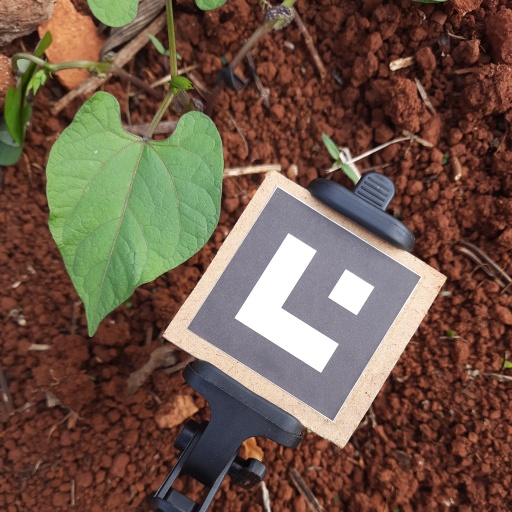
Observations: wavy surface, no eating holes, under cloudy sky